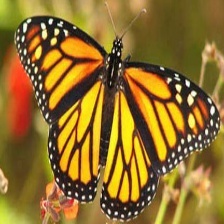
Species: MONARCH
Butterfly family (ImageNet category): monarch